North Carolina Tar Heels

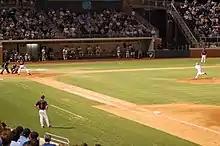
Boshamer Stadium, the home of Tar Heel baseball

Also nicknamed the Diamond Heels, Carolina's baseball team has appeared in the College World Series eleven times. They have reached the championship series twice (2006 and 2007), losing to Oregon State on both occasions.